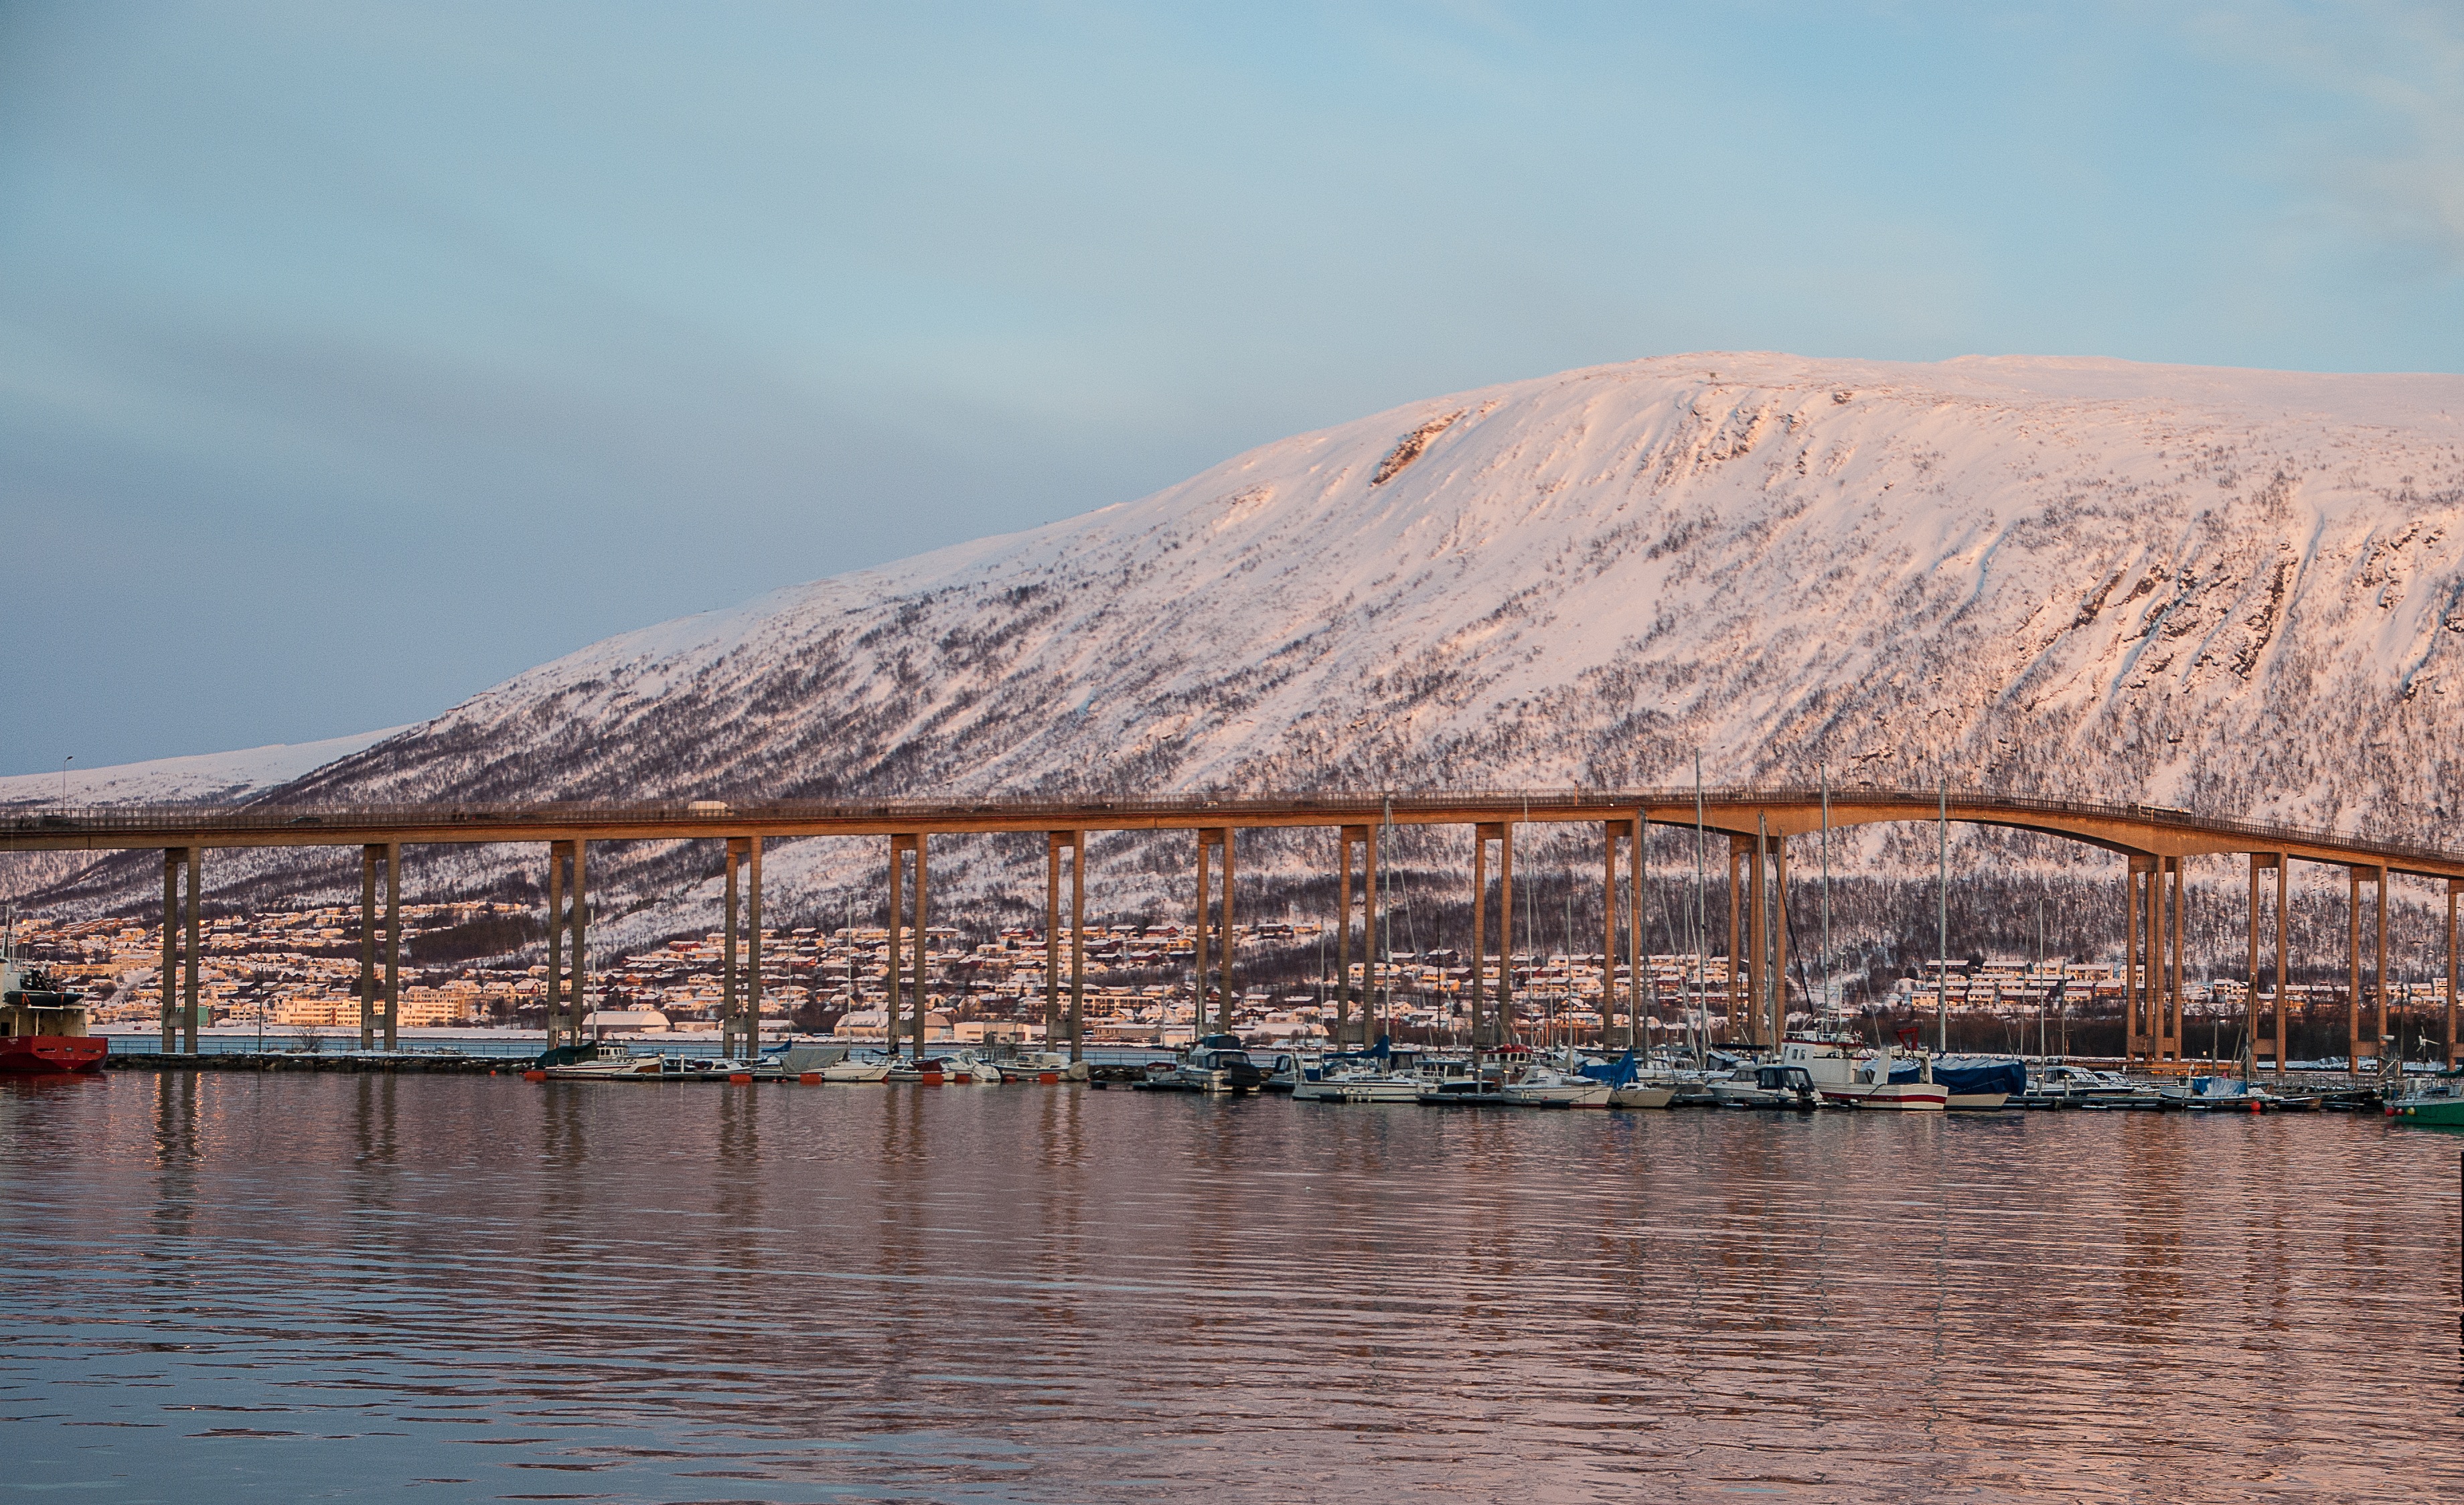
sea, mountain, bridge, lake, river, vehicle, bay, fjord, reservoir, loch, norway, tromso